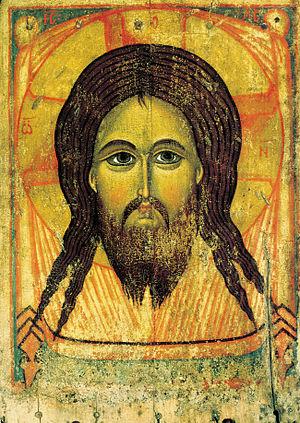
Liste d'icônes russes anciennes créées en Russie avant et pendant la vie d'Alexandre Nevski.